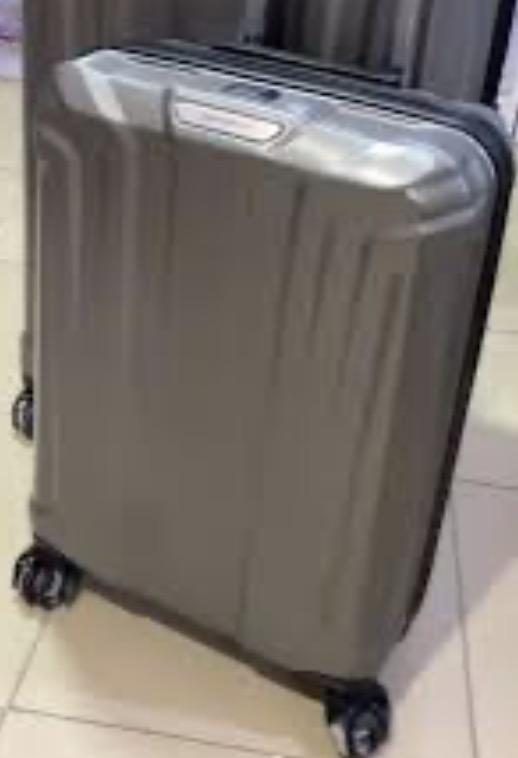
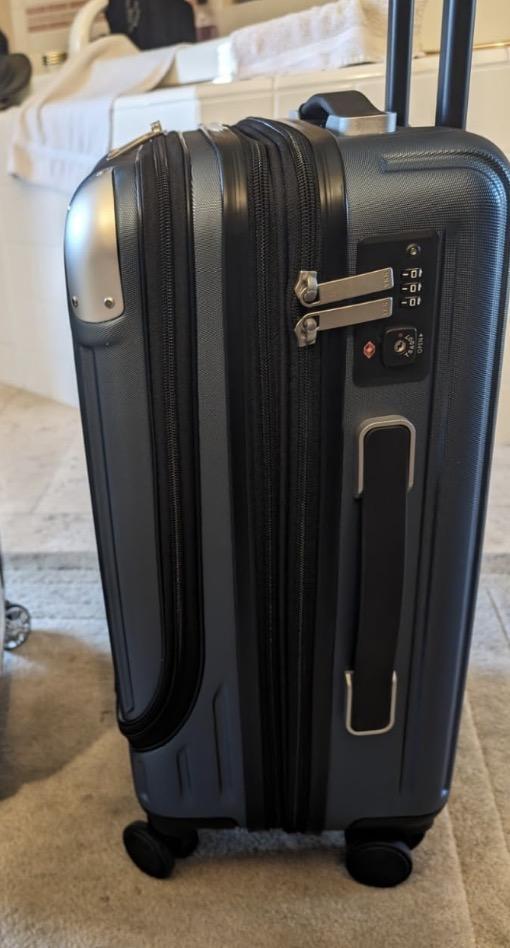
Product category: items_tea
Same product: no